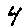
Label: 4